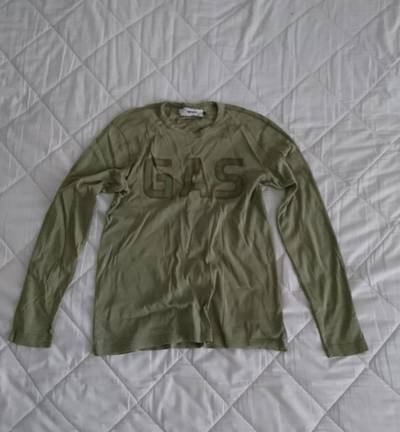
Waste category: clothes